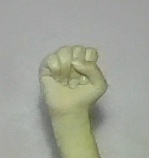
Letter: saad